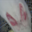
Label: rabbit